Piazzale Roma

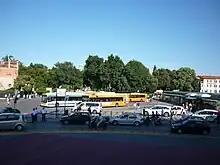
View of the Piazzale Roma

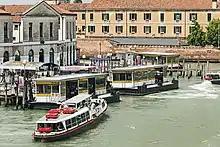
Piazzale Roma vaporetto water bus stops on the Grand Canal

Piazzale Roma is a square in Venice, Italy, at the entrance of the city, at the end of the Ponte della Libertà. Piazzale Roma and nearby Tronchetto island are the only places in Venice's insular urban core accessible to ground motor vehicles, such as automobiles and buses.